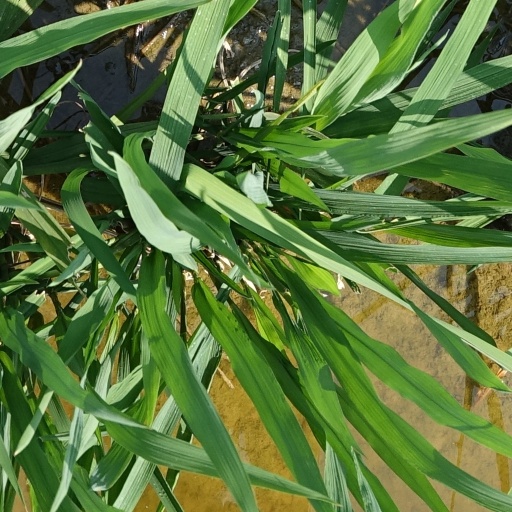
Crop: rice